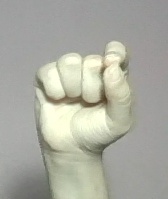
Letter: fa